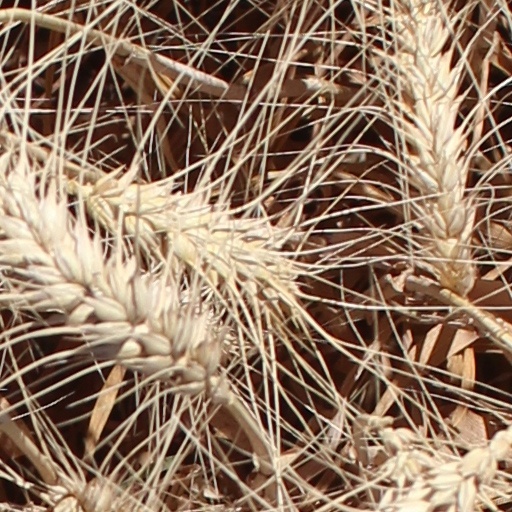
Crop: wheat